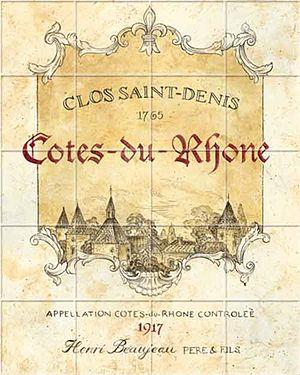
étiquette de vin des côtes-du-rhône de 1917 utilisée par un négociant de Bourgogne
La côte du Rhône est une subdivision de la viguerie d'Uzès créée au XIIIᵉ siècle. Roquemaure, important port sur le Rhône, en fut son chef-lieu. C'est de là, que par voie fluviale des vins de la côte du Rhône remontaient vers la Bourgogne et la Suisse ou descendaient vers la mer Méditerranée pour être embarqués vers l'Europe du Nord. Pour garantir leur origine un édit royal imposa que leurs tonneaux soient marqués au fer rouge CDR avec le millésime. L'habitude de désigner par côte du Rhône les vins de la rive droite du fleuve fut rapidement prise et c'est ce nom que choisit, en 1929, le baron Pierre Le Roy de Boiseaumarié pour fonder le « Syndicat général des vignerons des Côtes du Rhône » qui allait permettre en 1936 la reconnaissance de l'appellation côtes-du-rhône.